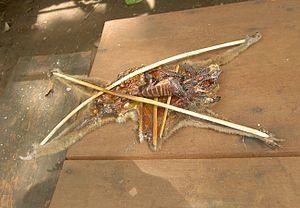
Le loris paresseux pygmée est une espèce de loris pouvant se rencontrer à l'est du fleuve Mékong au Vietnam, au Laos, dans l'est du Cambodge et en Chine. Il se rencontre dans divers habitats forestiers, y compris les forêts tropicales sèches, semi-sempervirentes et à feuilles persistantes. L'animal est nocturne et arboricole et il se déplace rampant le long des branches en utilisant des mouvements lents à la recherche de proies. Contrairement à d'autres primates, il ne saute pas. Il vit en petits groupes, généralement avec un ou deux enfants. Un adulte peut atteindre une taille, en longueur, comprise entre 19 et 23 centimètres et possède une queue très courte. Le poids moyen chez cette espèce est d'environ 450 grammes. Son régime alimentaire se compose de fruits, d'insectes, de petits animaux, de sève d'arbre et de nectar floral. L'animal possède une morsure toxique, qu'il obtient en léchant une sécrétion toxique des glandes à l'intérieur de ses coudes. Les dents de sa mâchoire inférieure forment une structure en forme de peigne appelée peigne dentaire. Ce peigne dentaire est utilisé pour gratter la résine de l'écorce des arbres.